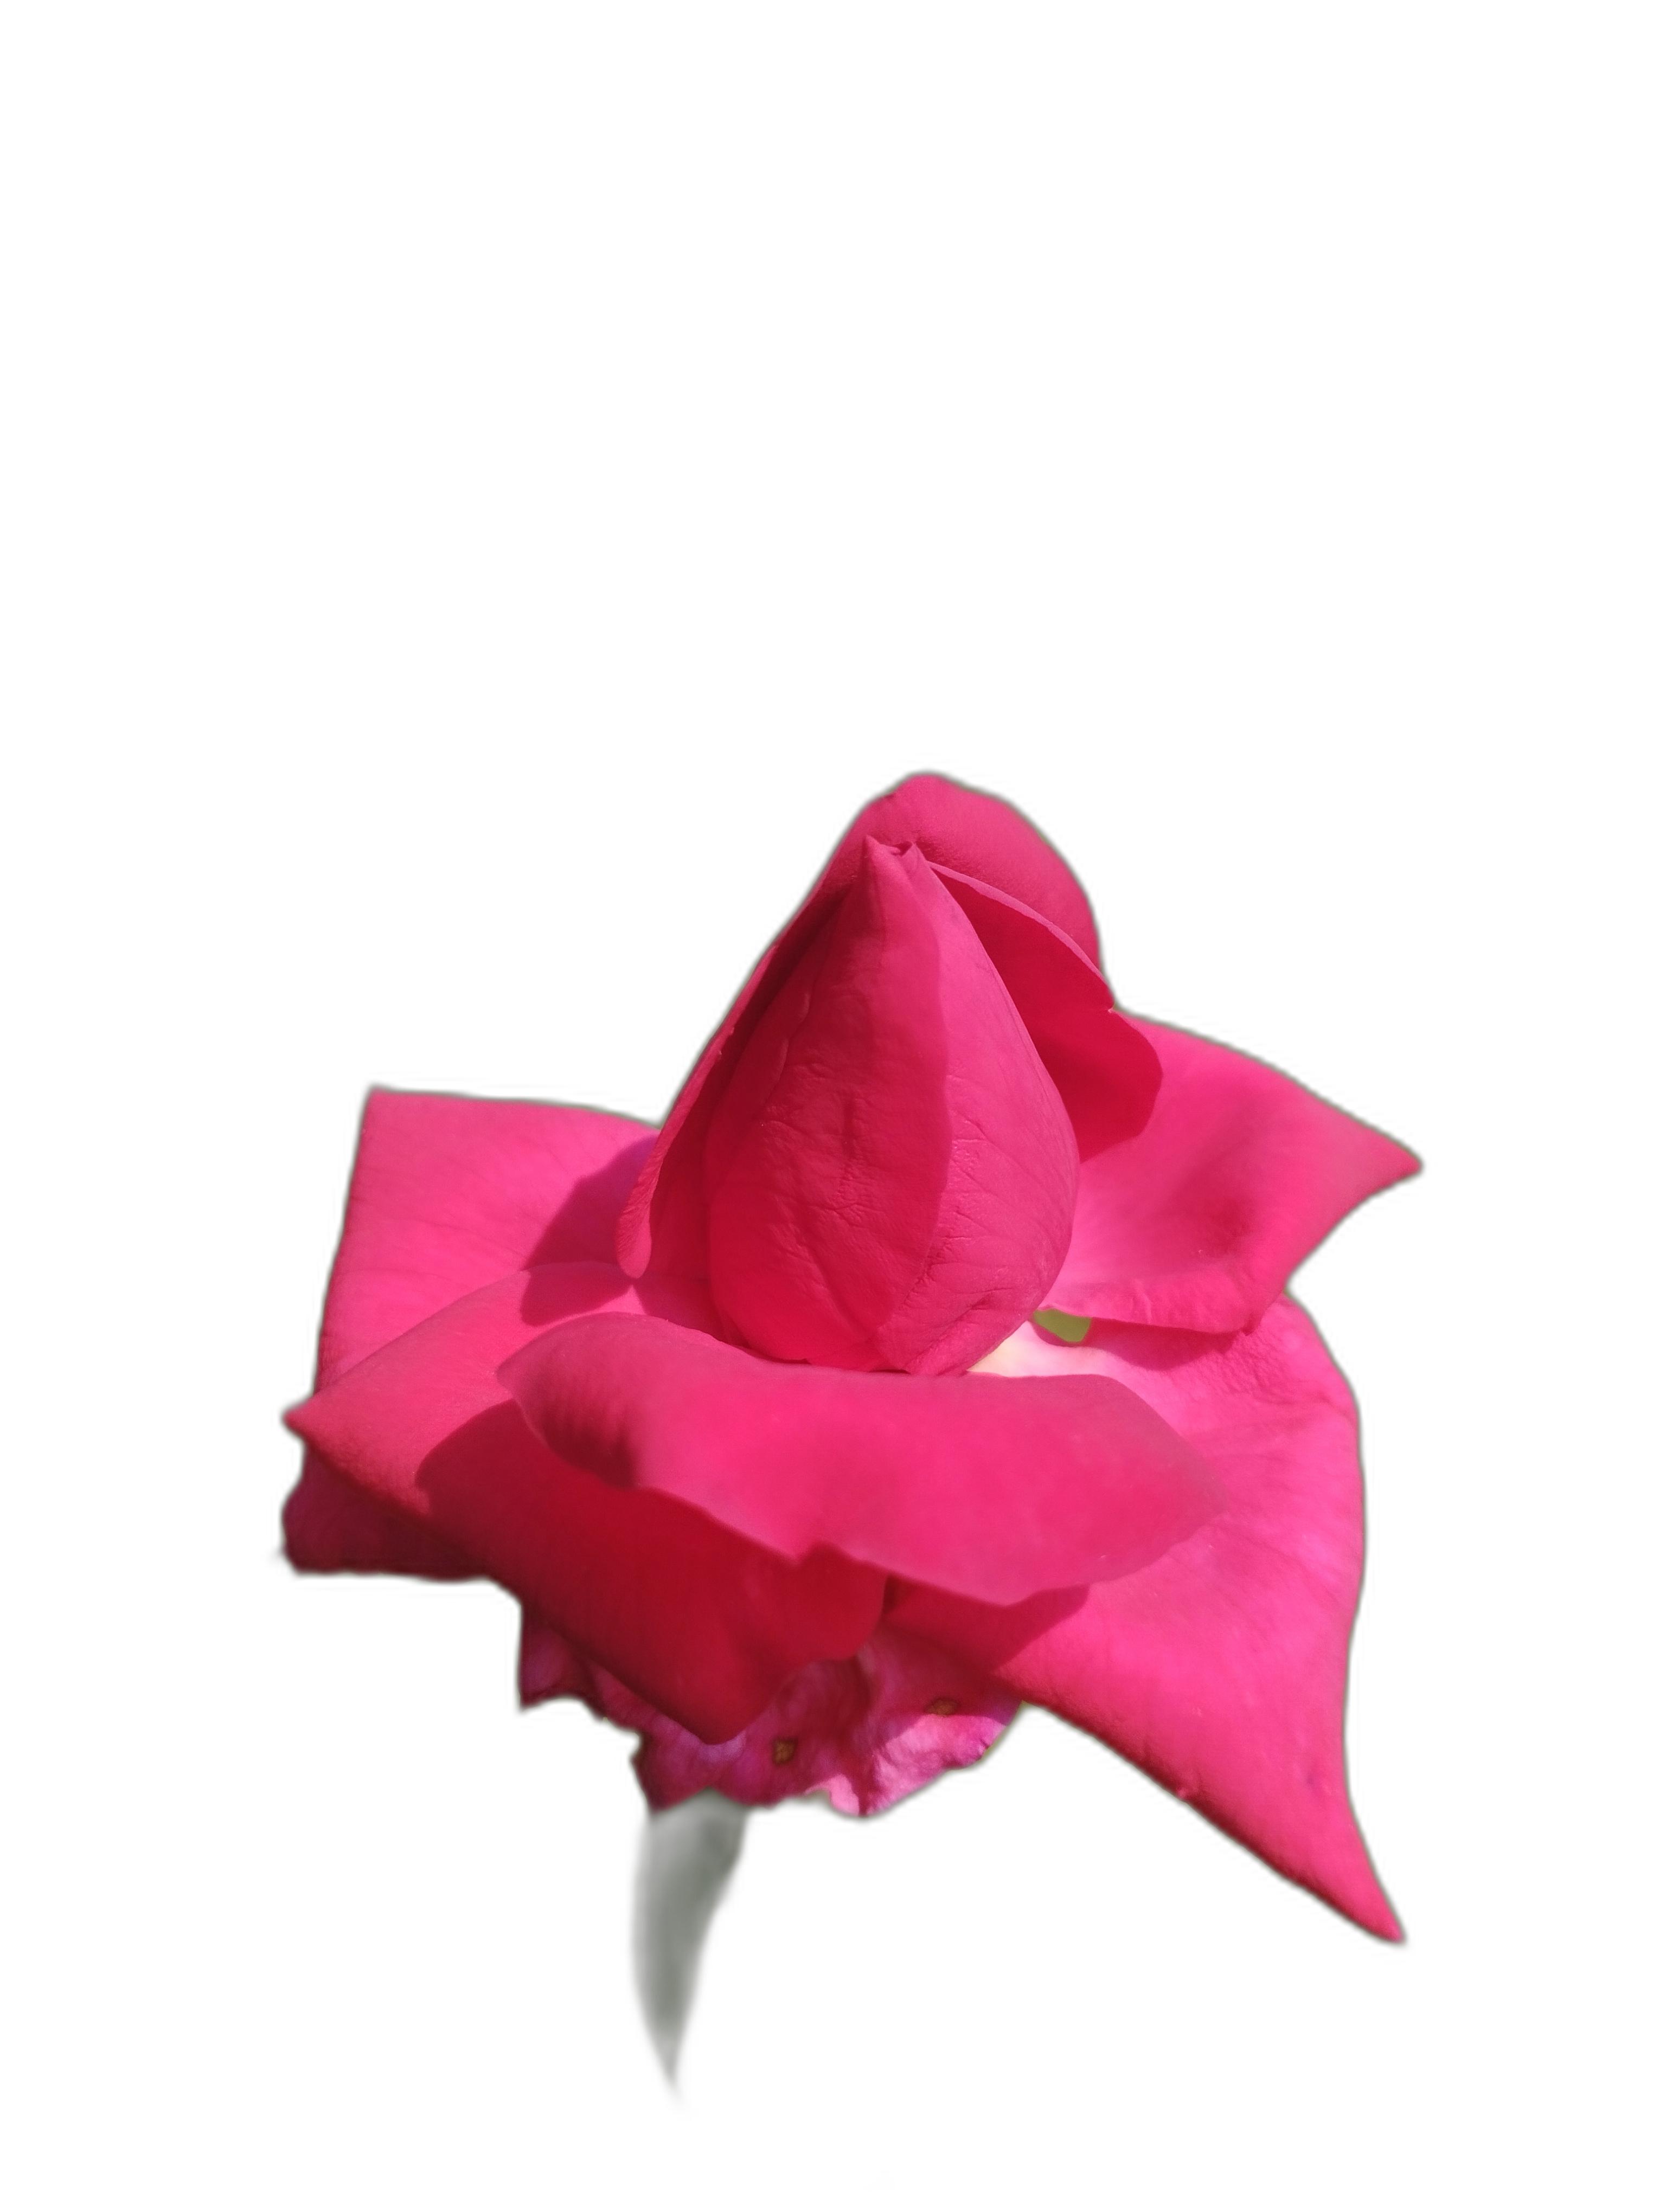
Label: Rose